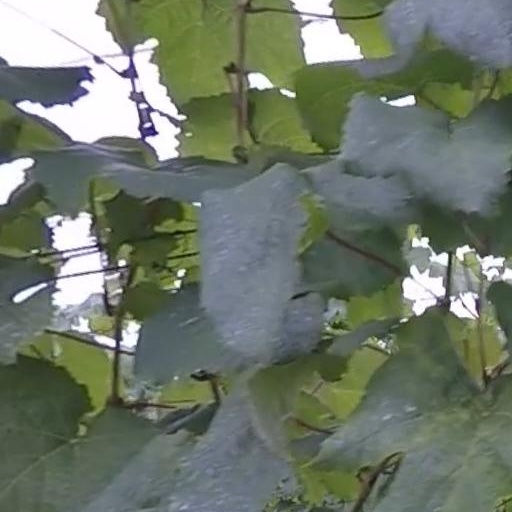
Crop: grape